John W. Mitchell (United States Air Force)

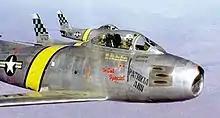
F-86s of the 51st FIW over Korea

Mitchell served again during the Korean War, assuming command of the 51st Fighter-Interceptor Wing from Colonel Gabby Gabreski in June 1952. Stationed at Suwon Air Base in South Korea, he flew 110 missions in the North American F-86 Sabre and shot down four MiG-15 aircraft. As the commanding officer of the 51st FIW, Mitchell faced the additional challenge of addressing the "flight suit" mentality prevalent among his pilots—a culture characterized by a strong sense of self-confidence and pride, bordering on arrogance, where status was determined by flying ability rather than academic qualifications, rank, or traditional officer skills. This issue came to a critical point when Lt. Col. Edwin L. Heller, commander of the 16th Fighter-Interceptor Squadron, was shot down on the Chinese side of the Yalu River. As Robert F. Dorr describes it in his book "Korean War Aces":